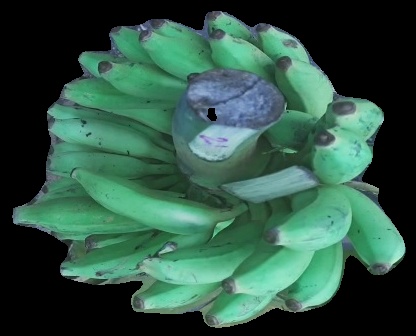
Variety: elakki-bale
Grade: grade2